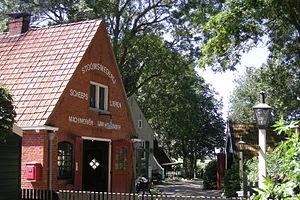
Cet article présente une liste non exhaustive de musées aux Pays-Bas classés par province, puis par commune.